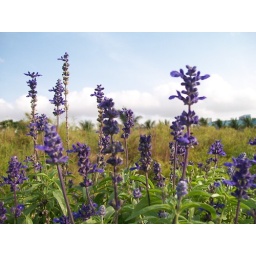
Flowers near my office building area